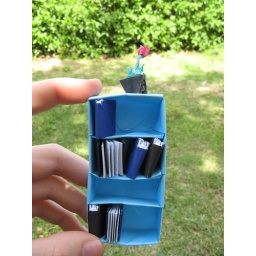
bookcase and books by Kunihiku Kasahara vase and leaf designed by Kalei Anne Lundberg , and flower is traditional.